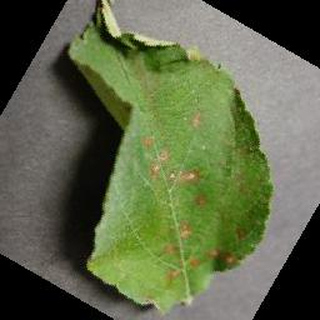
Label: apple_cedar_apple_rust